Metal Gear Solid 2: Sons of Liberty

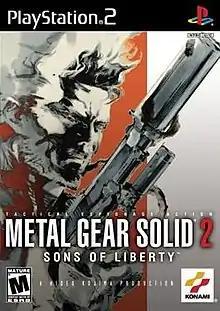
North American box art

is a 2001 action-adventure stealth game developed by Konami Computer Entertainment Japan and published by Konami for the PlayStation 2. It is the fourth "Metal Gear" game produced by Hideo Kojima, the seventh overall game in the series, and a sequel to "Metal Gear Solid" (1998). The game was originally released on November 13, 2001, while an expanded edition, titled was released the following year for the Xbox and Windows, in addition to the PlayStation 2. A remastered version of the game, Metal Gear Solid 2: Sons of Liberty - HD Edition, was later included in the "Metal Gear Solid HD Collection" for the PlayStation 3, Xbox 360, and PlayStation Vita. The "HD Edition" of the game was included in the compilation for Nintendo Switch, PlayStation 4, PlayStation 5, Windows, and Xbox Series X/S, which was released on October 24, 2023.